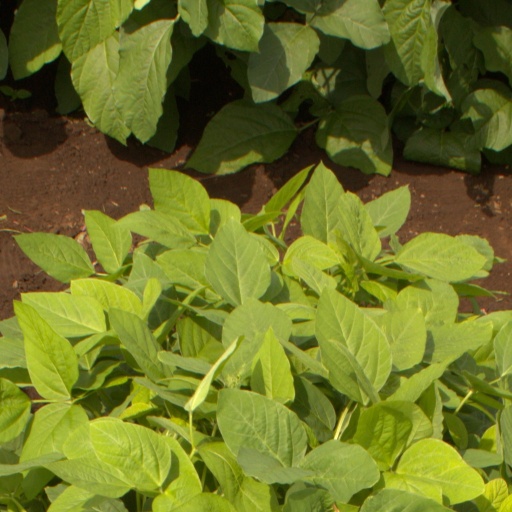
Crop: soybean